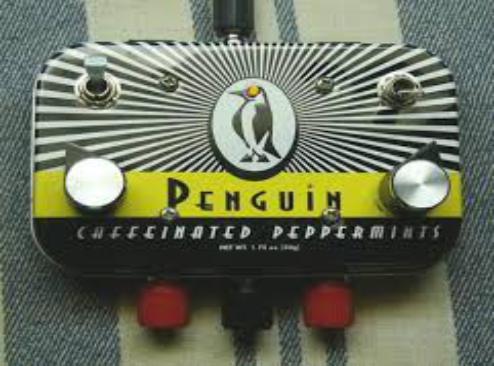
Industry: Food